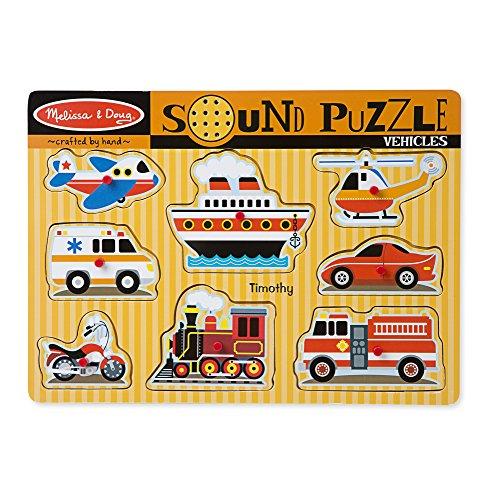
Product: Melissa & Doug Personalized Vehicles Wooden Peg Puzzle with Sound Effects (8 Piece)
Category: Toys & Games | Puzzles | Pegged Puzzles
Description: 8-piece wooden peg puzzle.
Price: $18.29
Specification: ProductDimensions:8.6x0.9x11.7inches|ItemWeight:2pounds|ShippingWeight:1.2pounds(Viewshippingratesandpolicies)|ASIN:B074D45YP9|Itemmodelnumber:200725|Manufacturerrecommendedage:24months-4years